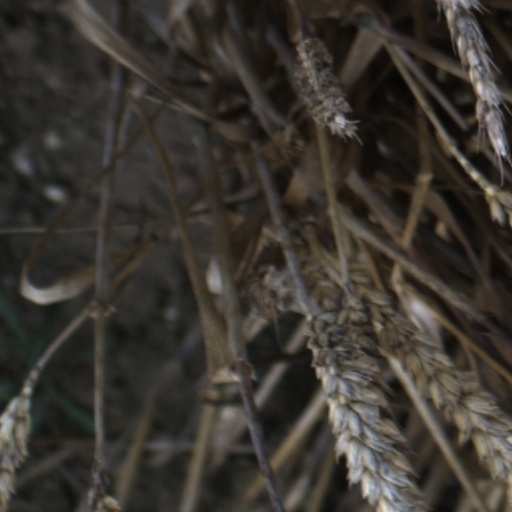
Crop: wheat